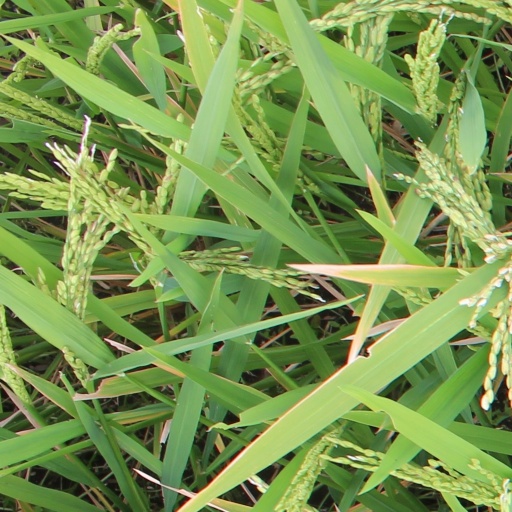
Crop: rice